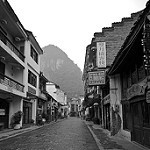
Label: B & W